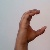
The image shows a hand gesture representing the letter 'C' in Indian Sign Language.